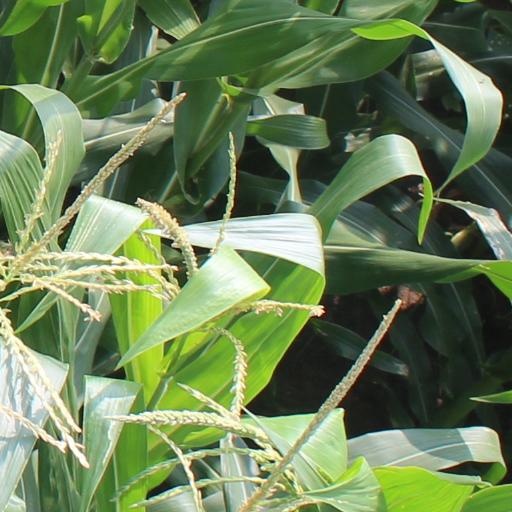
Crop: maize; corn